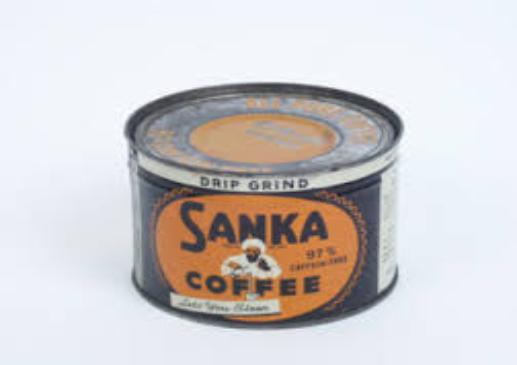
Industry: Food